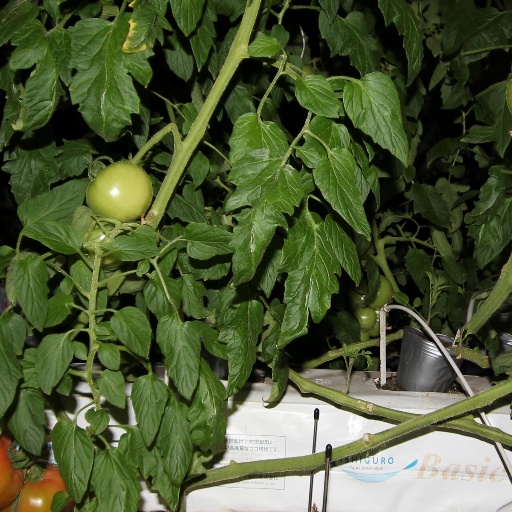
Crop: tomato